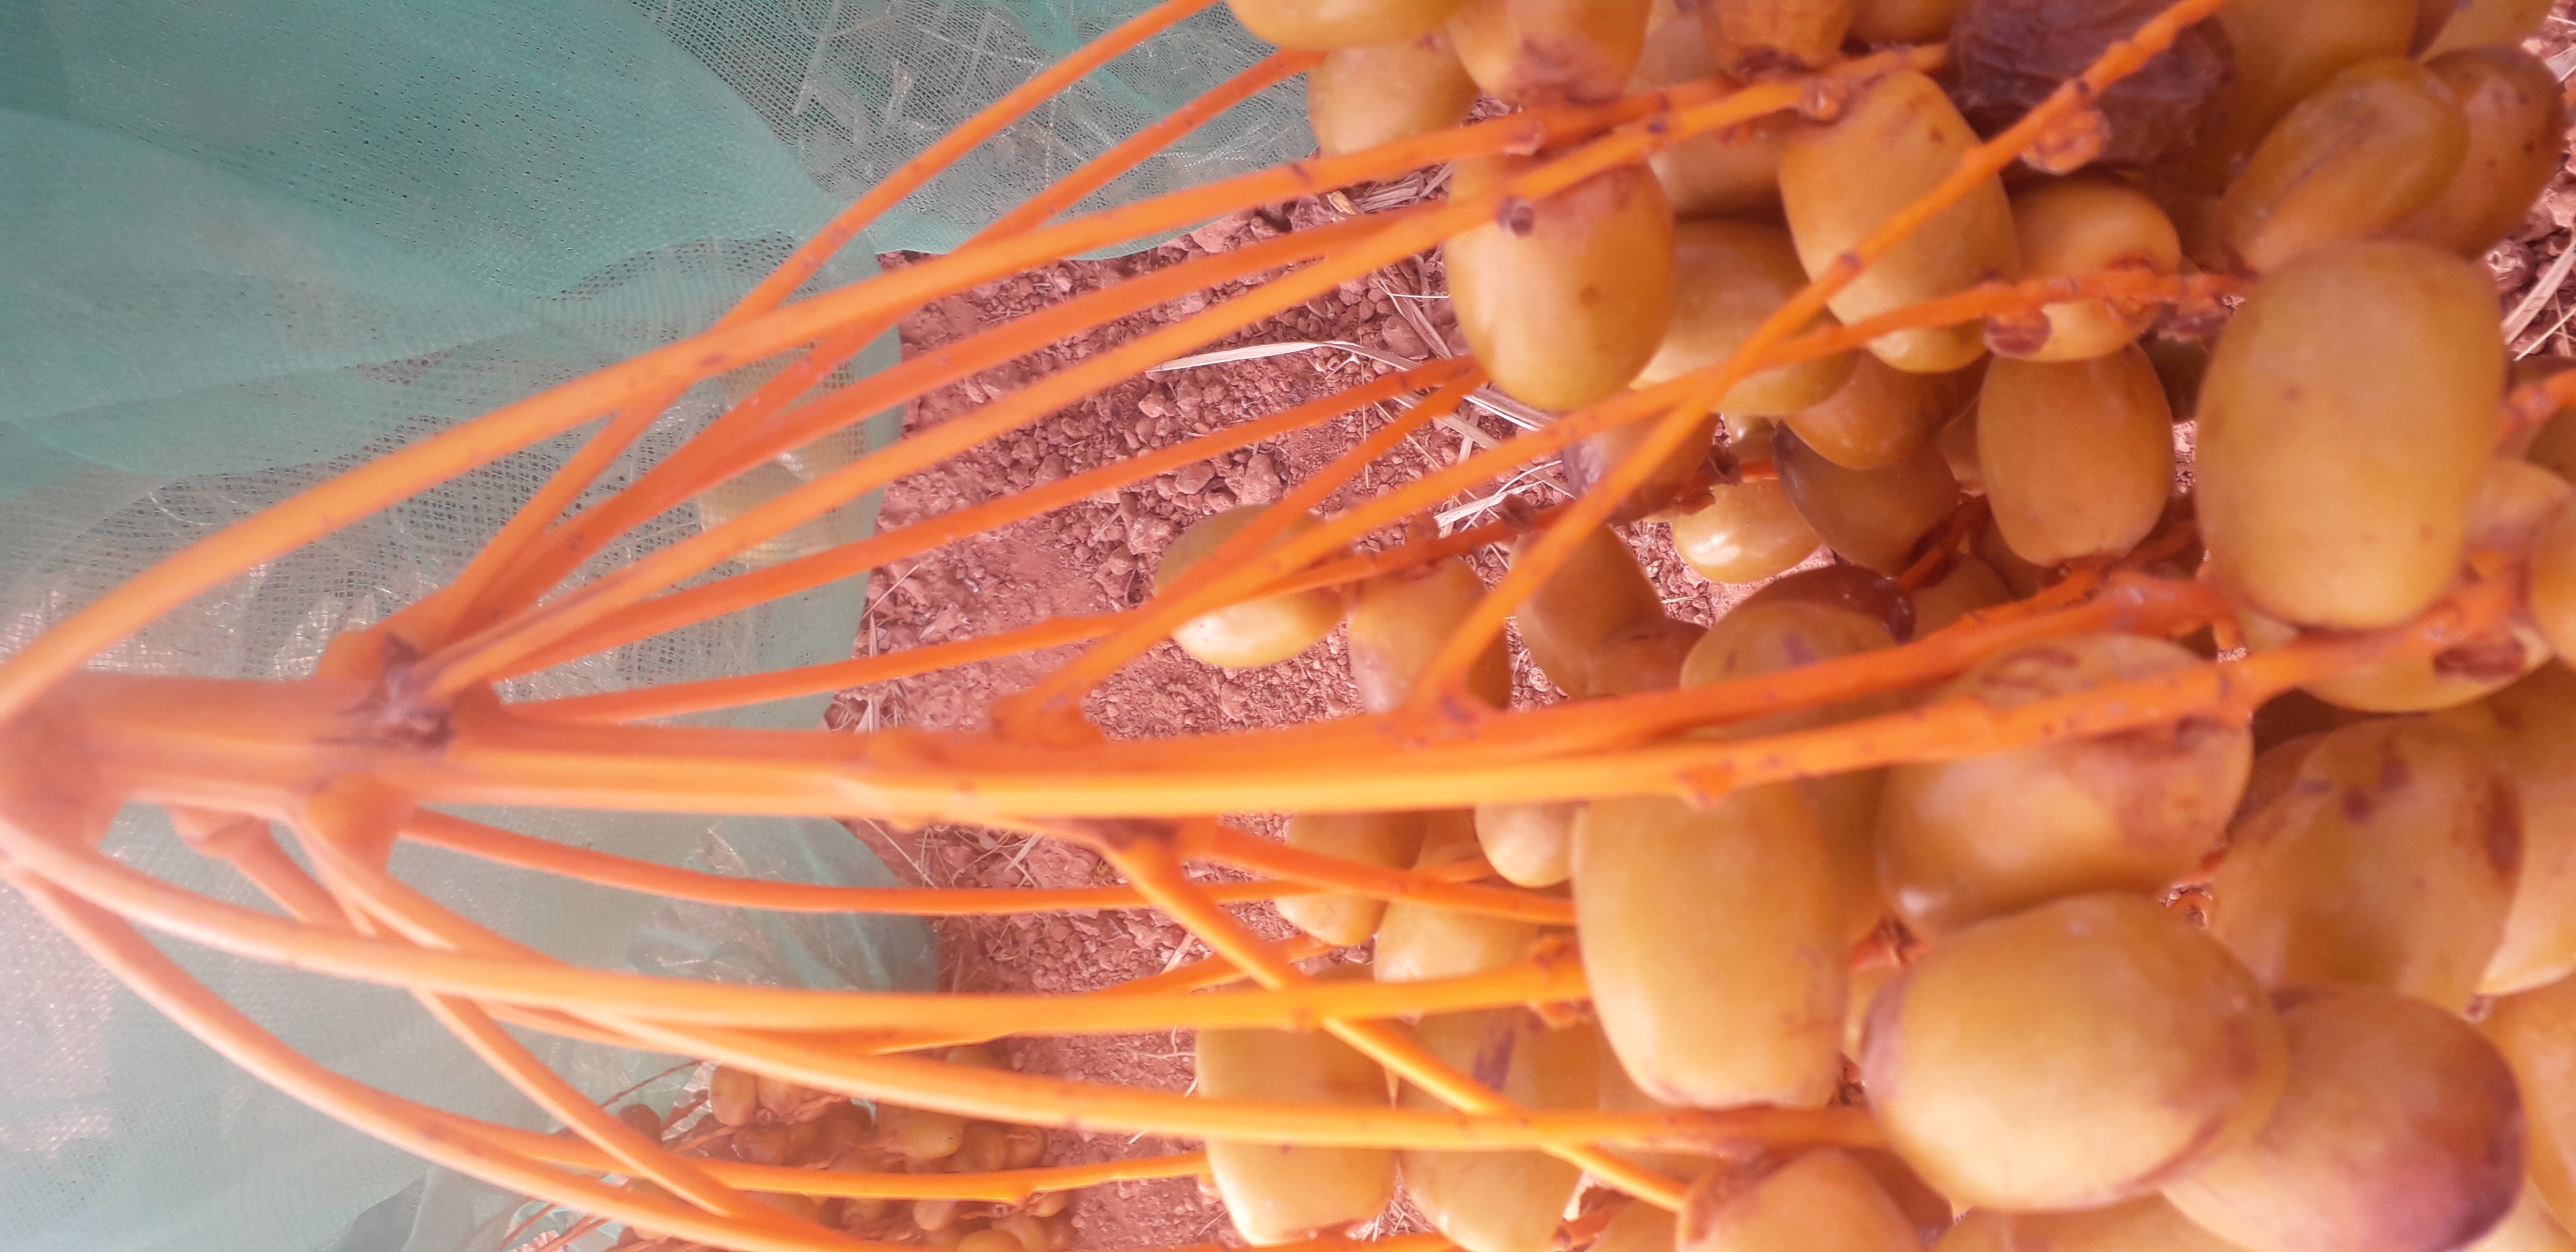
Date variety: Boufagous